Davidson Windmill

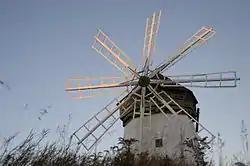

Davidson Windmill is a historic windmill in Lakeside, Wisconsin, United States. The windmill was built in 1900 and added to the National Register of Historic Places in 1979. The grist mill was built by Jacob Davidson in 1904 and operated until 1926.